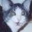
Label: cat